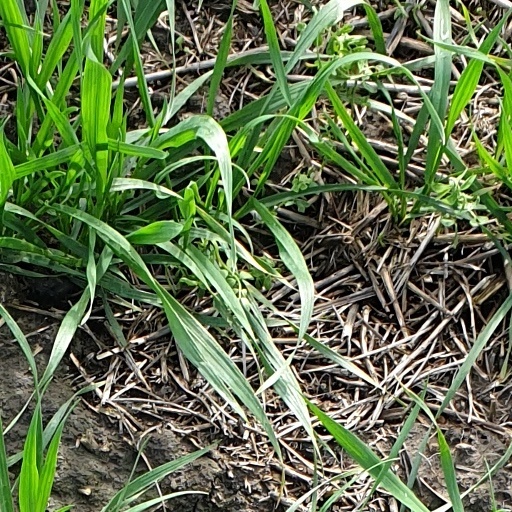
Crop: wheat